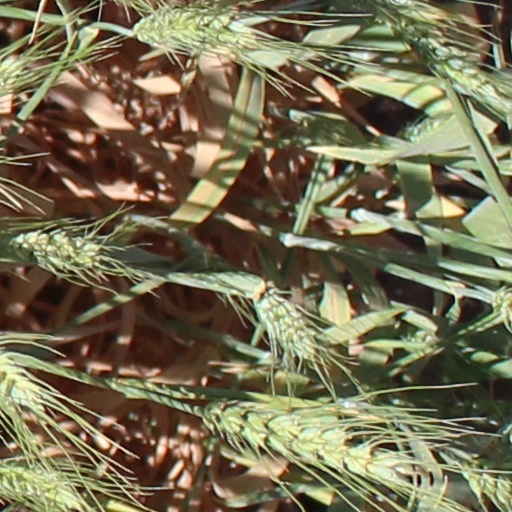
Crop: wheat